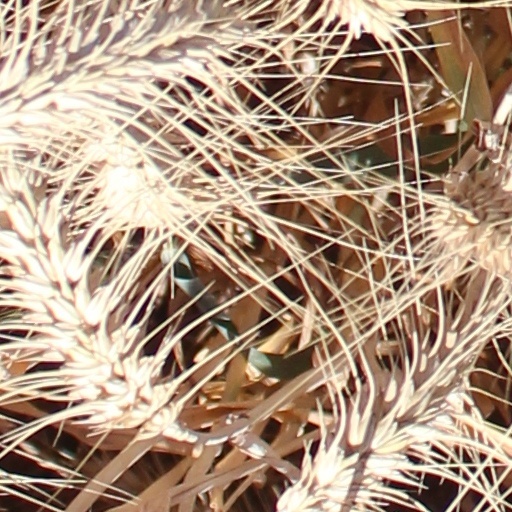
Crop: wheat